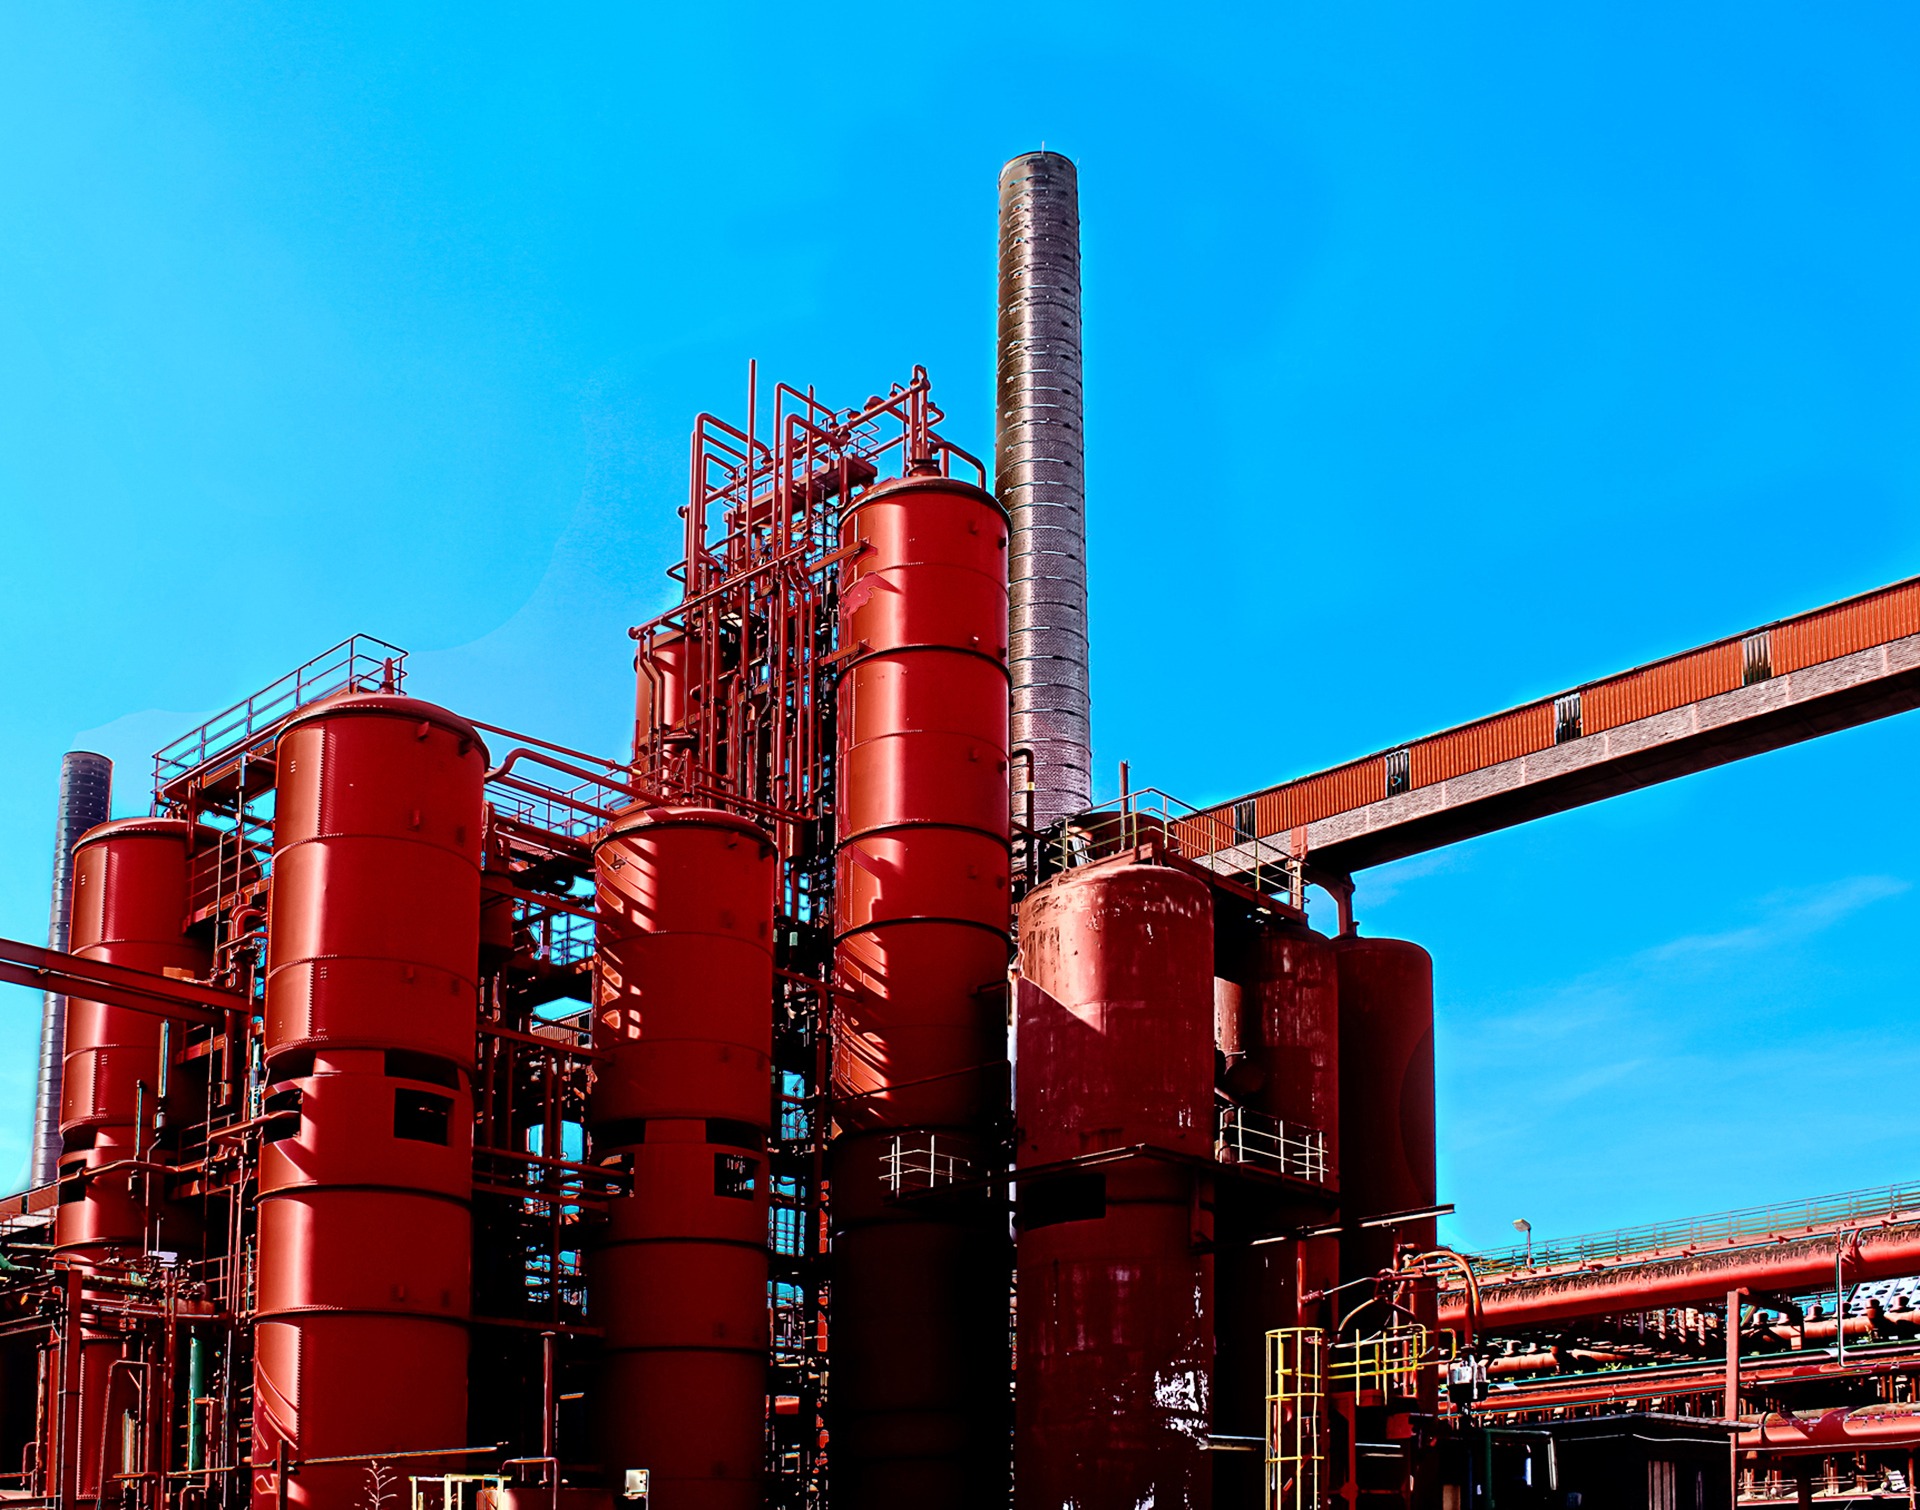
transport, red, vehicle, chimney, factory, industry, pollution, duisburg, industrial plant